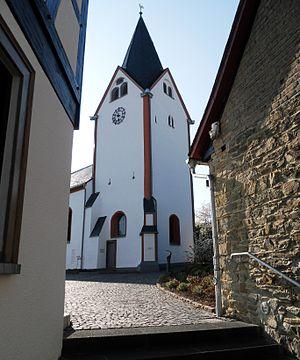
Kloppenheim est un quartier de la ville de Wiesbaden en Allemagne.